2009 World Men's Handball Championship

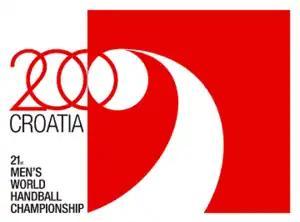

The 2009 World Men's Handball Championship was the 21st edition of the tournament that took place in Croatia from 16 January to 1 February, in the cities of Split, Zadar, Osijek, Varaždin, Poreč, Zagreb and Pula. Croatia was selected from a group of four potential hosts which included the Czech Republic, Greece and Romania.